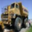
Label: truck